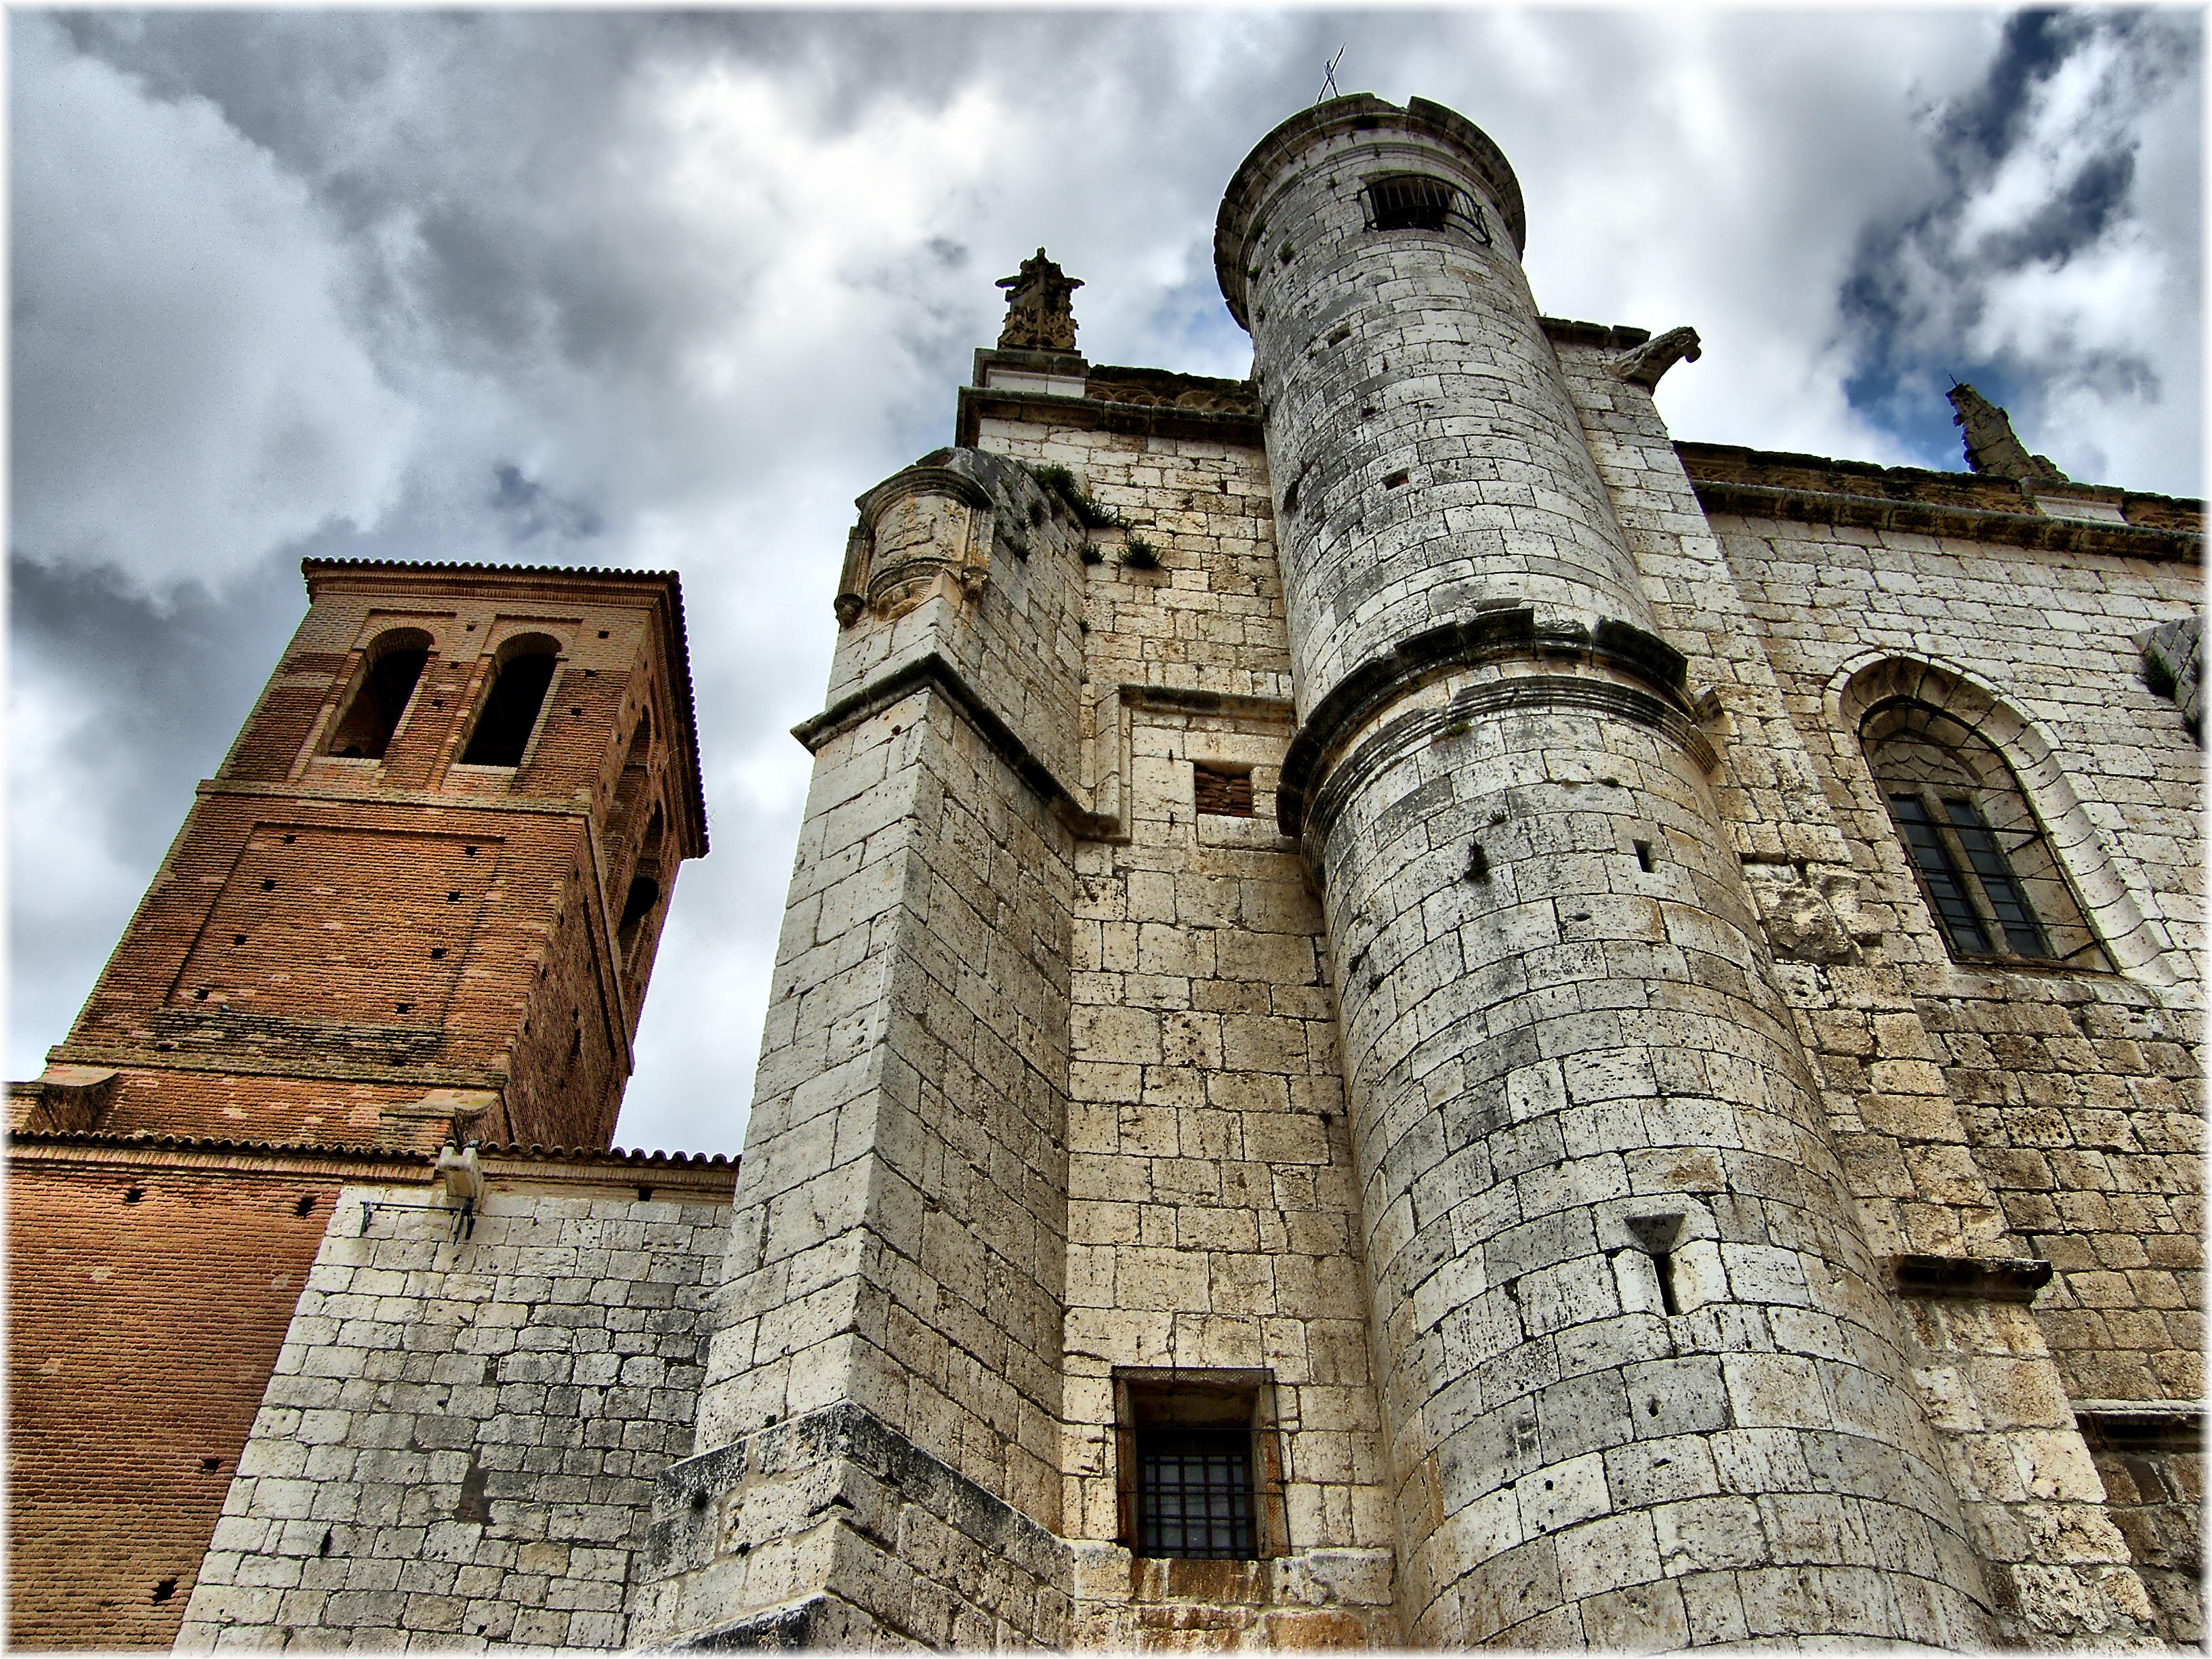
building, chateau, europe, tower, castle, place of worship, bell tower, spain, ruins, monastery, europa, iglesia, piedra, history, pedra, middle ages, espana, igrexa, castillaleon, tordesillas, provinciavalladolid, ancient history